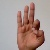
The image shows a hand gesture representing the letter 'F' in Indian Sign Language.